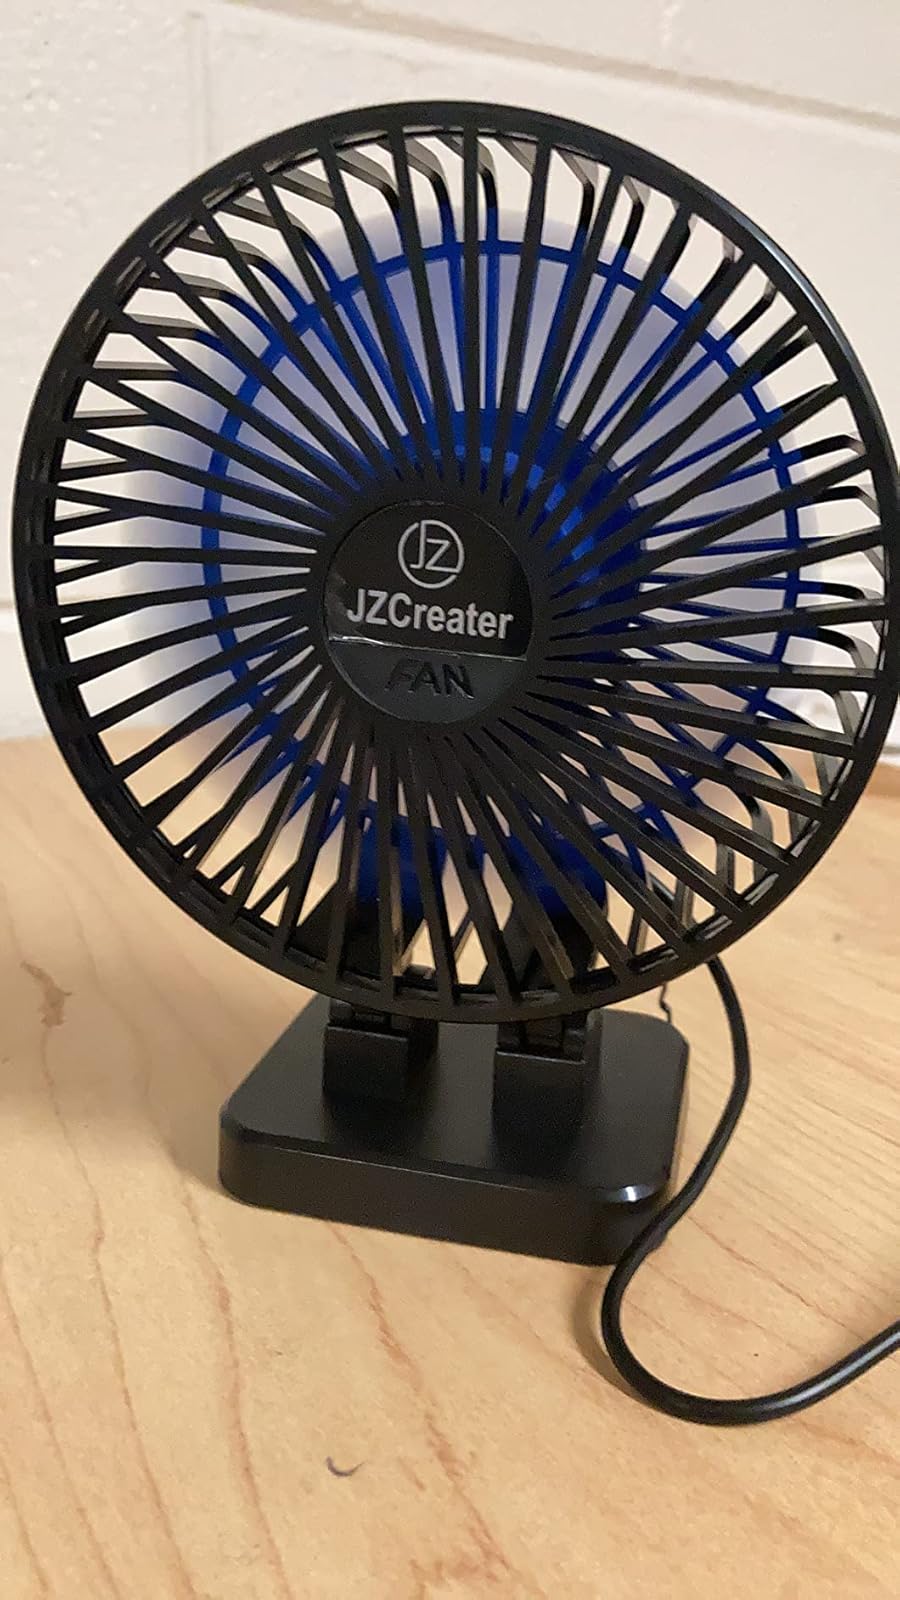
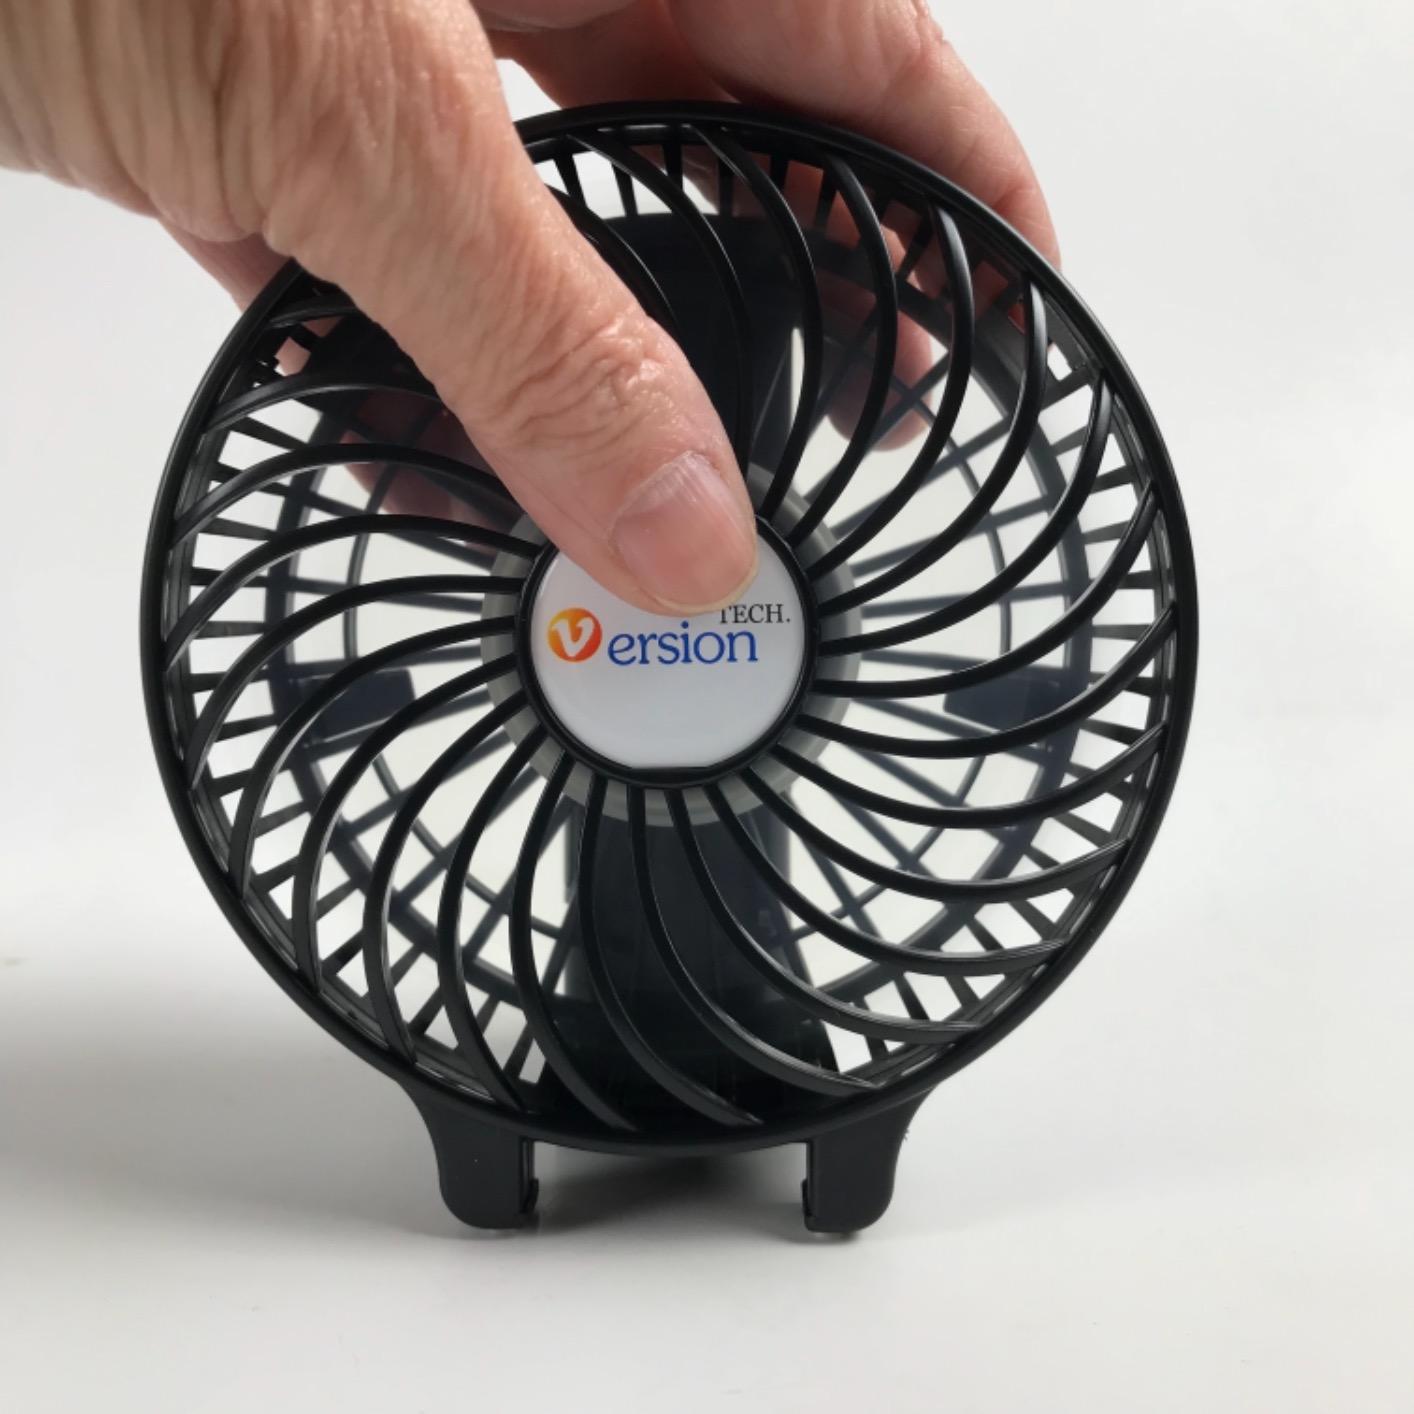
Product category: fan
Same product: no